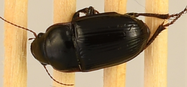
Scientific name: Euryderus grossus
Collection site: Central Plains Experimental Range NEON (CPER), plot CPER_003